Fishing industry in Peru

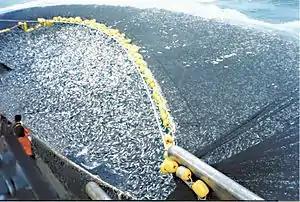
400 tons of "Trachurus murphyi" being caught by a Chilean purse seiner in Peru

In April 1970, the Peruvian military government, established earlier in a 1968 coup d'état, created the "Empresa Pública de Comercialización de Harina y Aceite de Pescado" (Public Enterprise for Commercialisation of Fishmeal and Fish Oil), or EPCHAP. It replaced the "Consorcio Pesquero" and its competitors and nationalized the distribution sector of the fishing industry. Later after the fishing industry collapsed due to the 1972 Peruvian anchoveta crisis, the remaining two sectors of extraction and processing were nationalized under Pesca Perú. The fishmeal and fish oil industry were a major part of the processing sector, so until Pesca Perú began liquidation between 1991 and 1998, its operations were mainly controlled by the government.